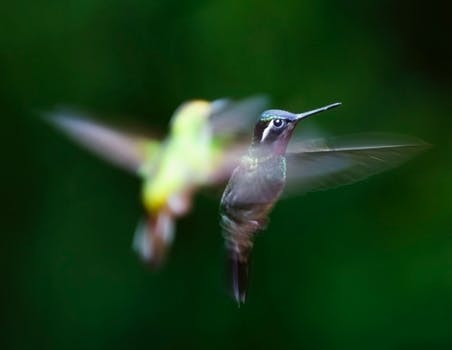
Label: No Watermark